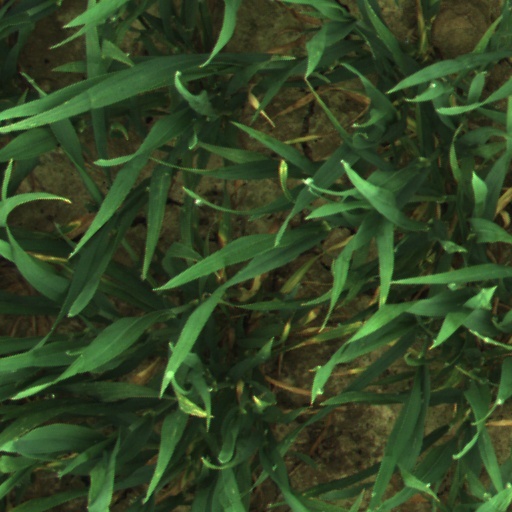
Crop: wheat